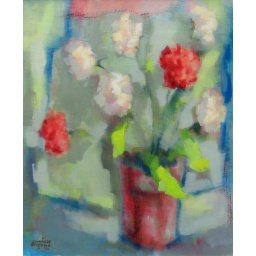
Flowers in a red pot